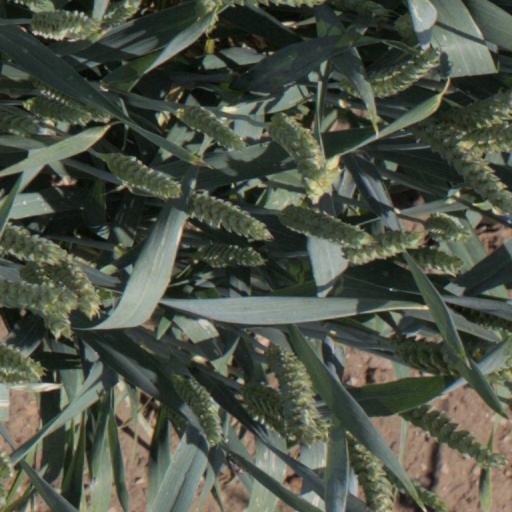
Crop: wheat